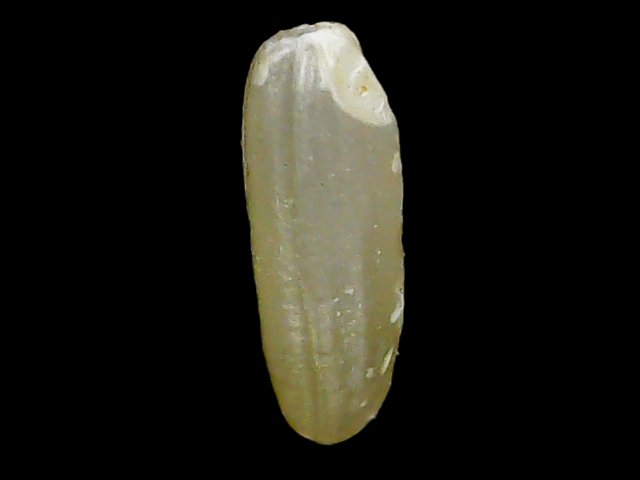
Rice variety: Binadhan11